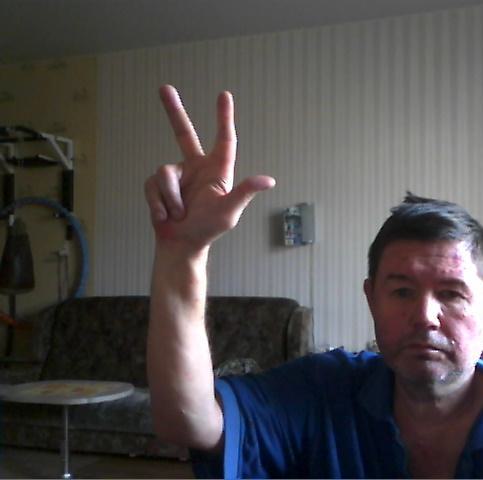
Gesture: three2